Kelvin Valley Railway

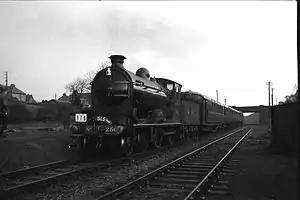
At Torrance in 1960 with a railtour. The train was hauled by preserved steam locomotive Glen Douglas.

The line opened between Birdston Junction and Kilsyth on 1 June 1878, and between Maryhill and Birdston Junction on 1 October 1879.